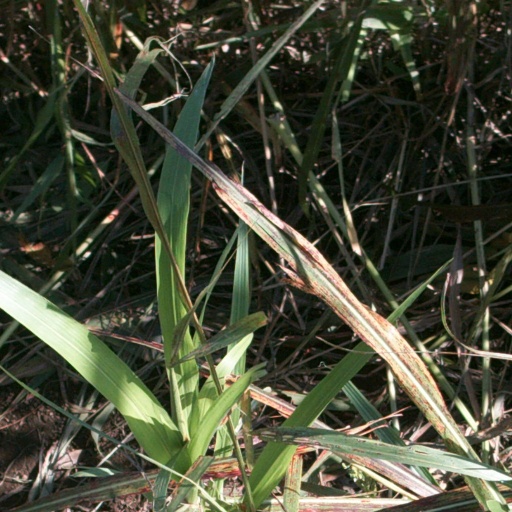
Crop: sorghum